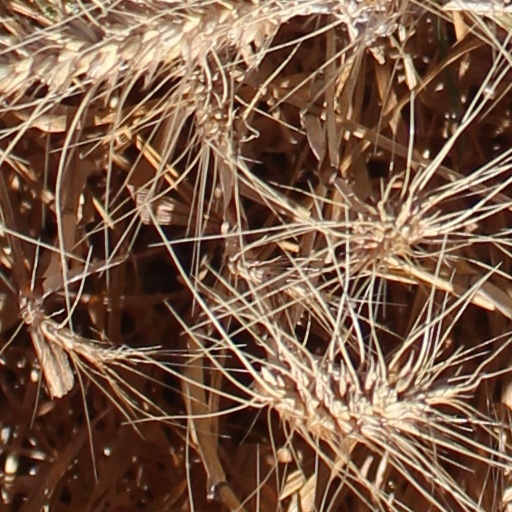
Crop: wheat